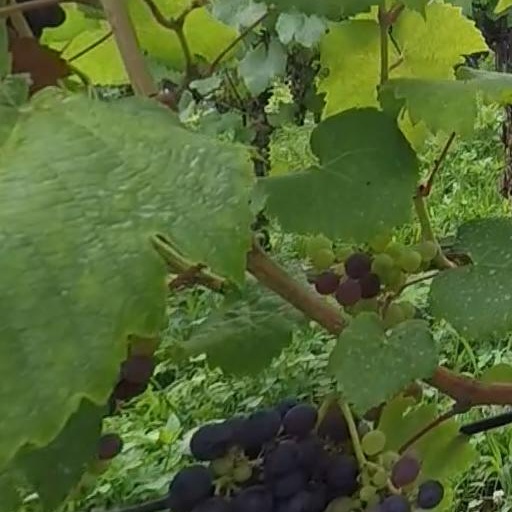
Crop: grape